Travis Elementary School (Houston)

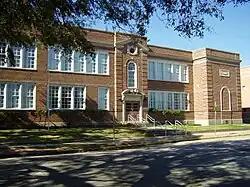

William B. Travis Elementary School is a public elementary school in the Woodland Heights area of Houston, Texas. It is a part of the Houston Independent School District (HISD).